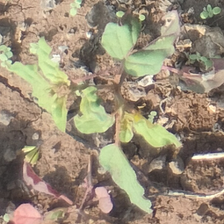
Weed species: Punarnava _(Boerhaavia diffusa)